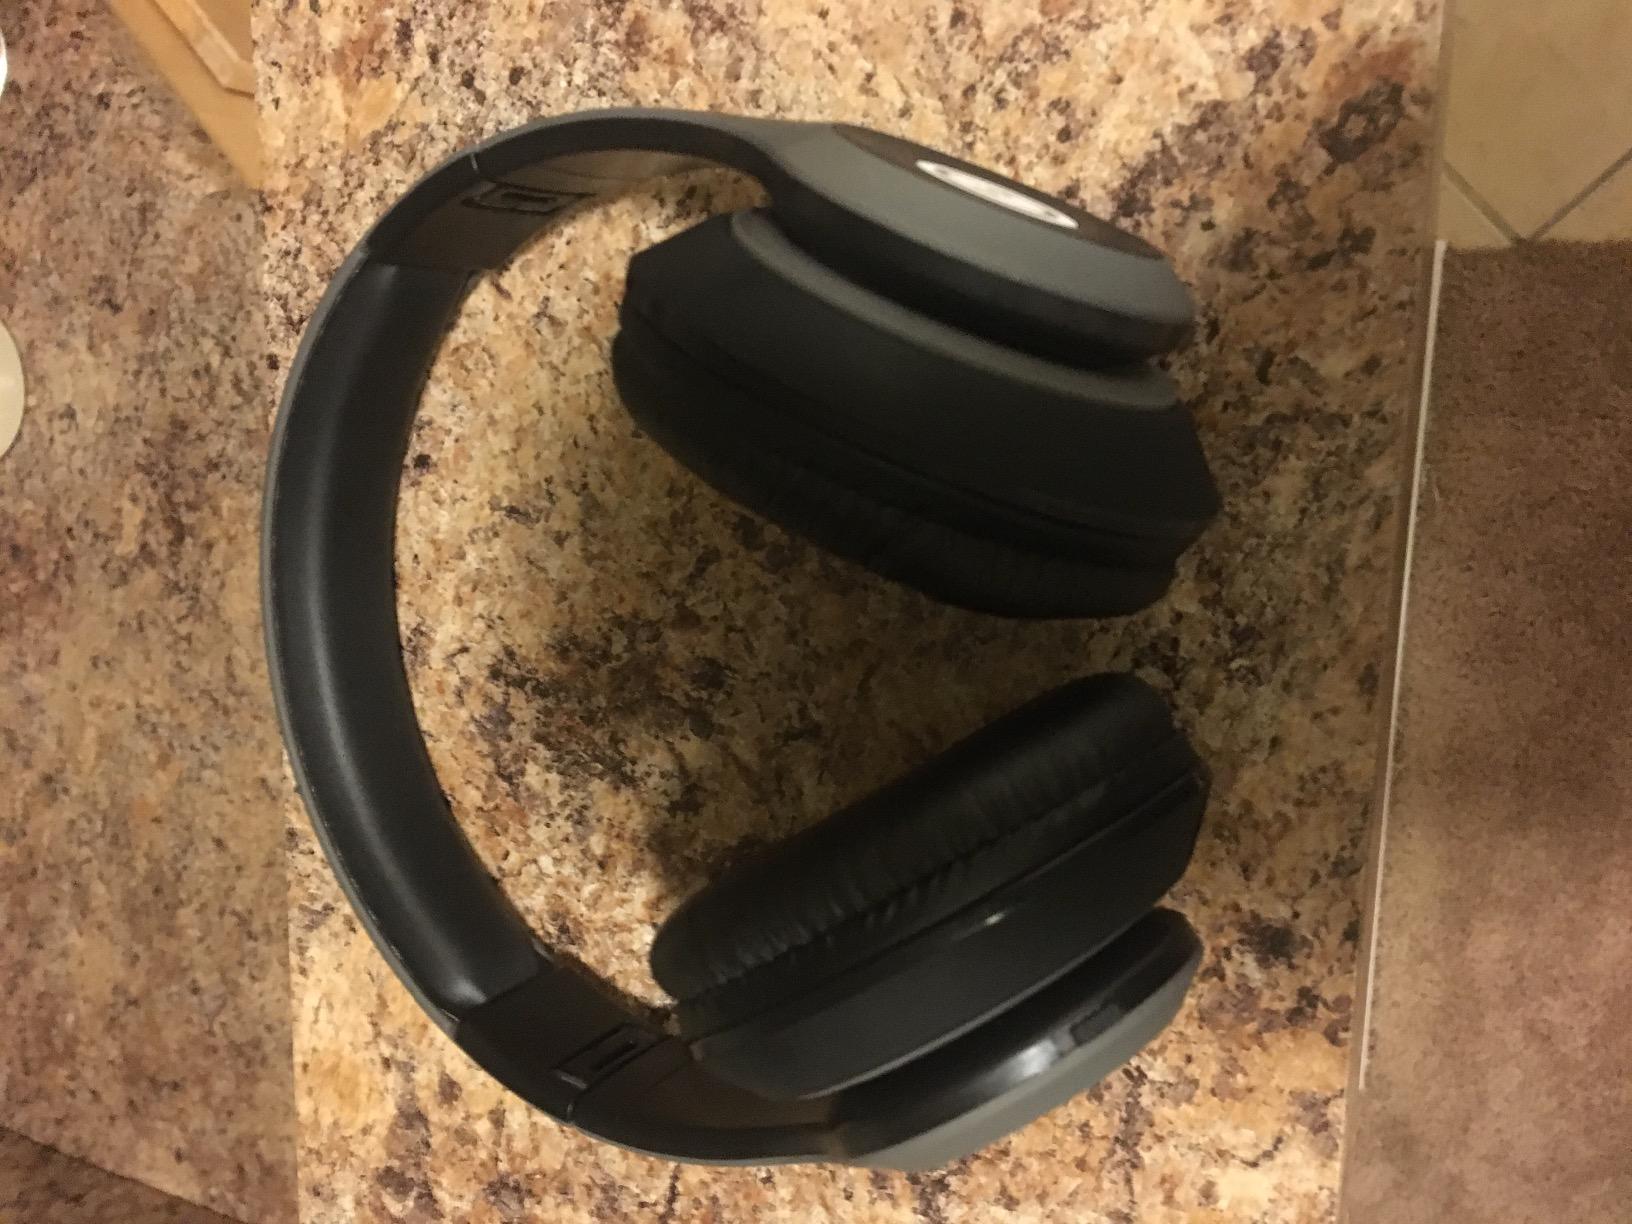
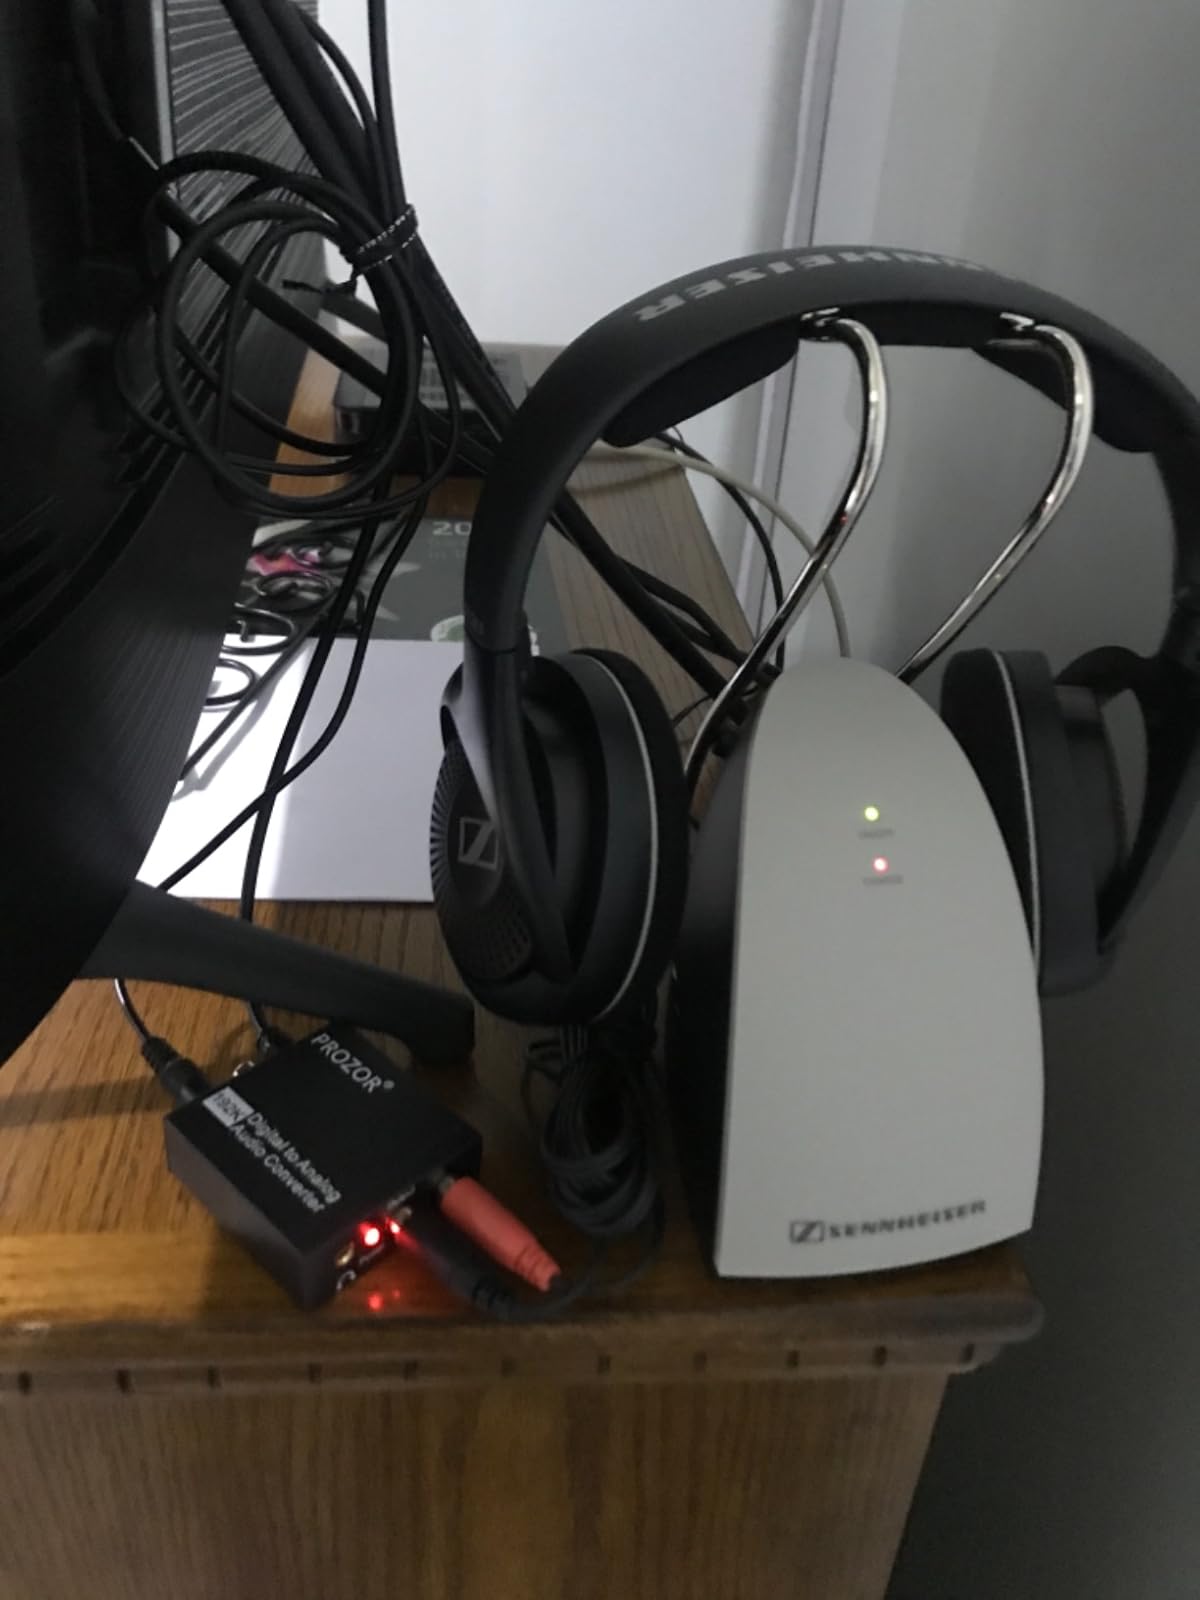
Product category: headphones
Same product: no